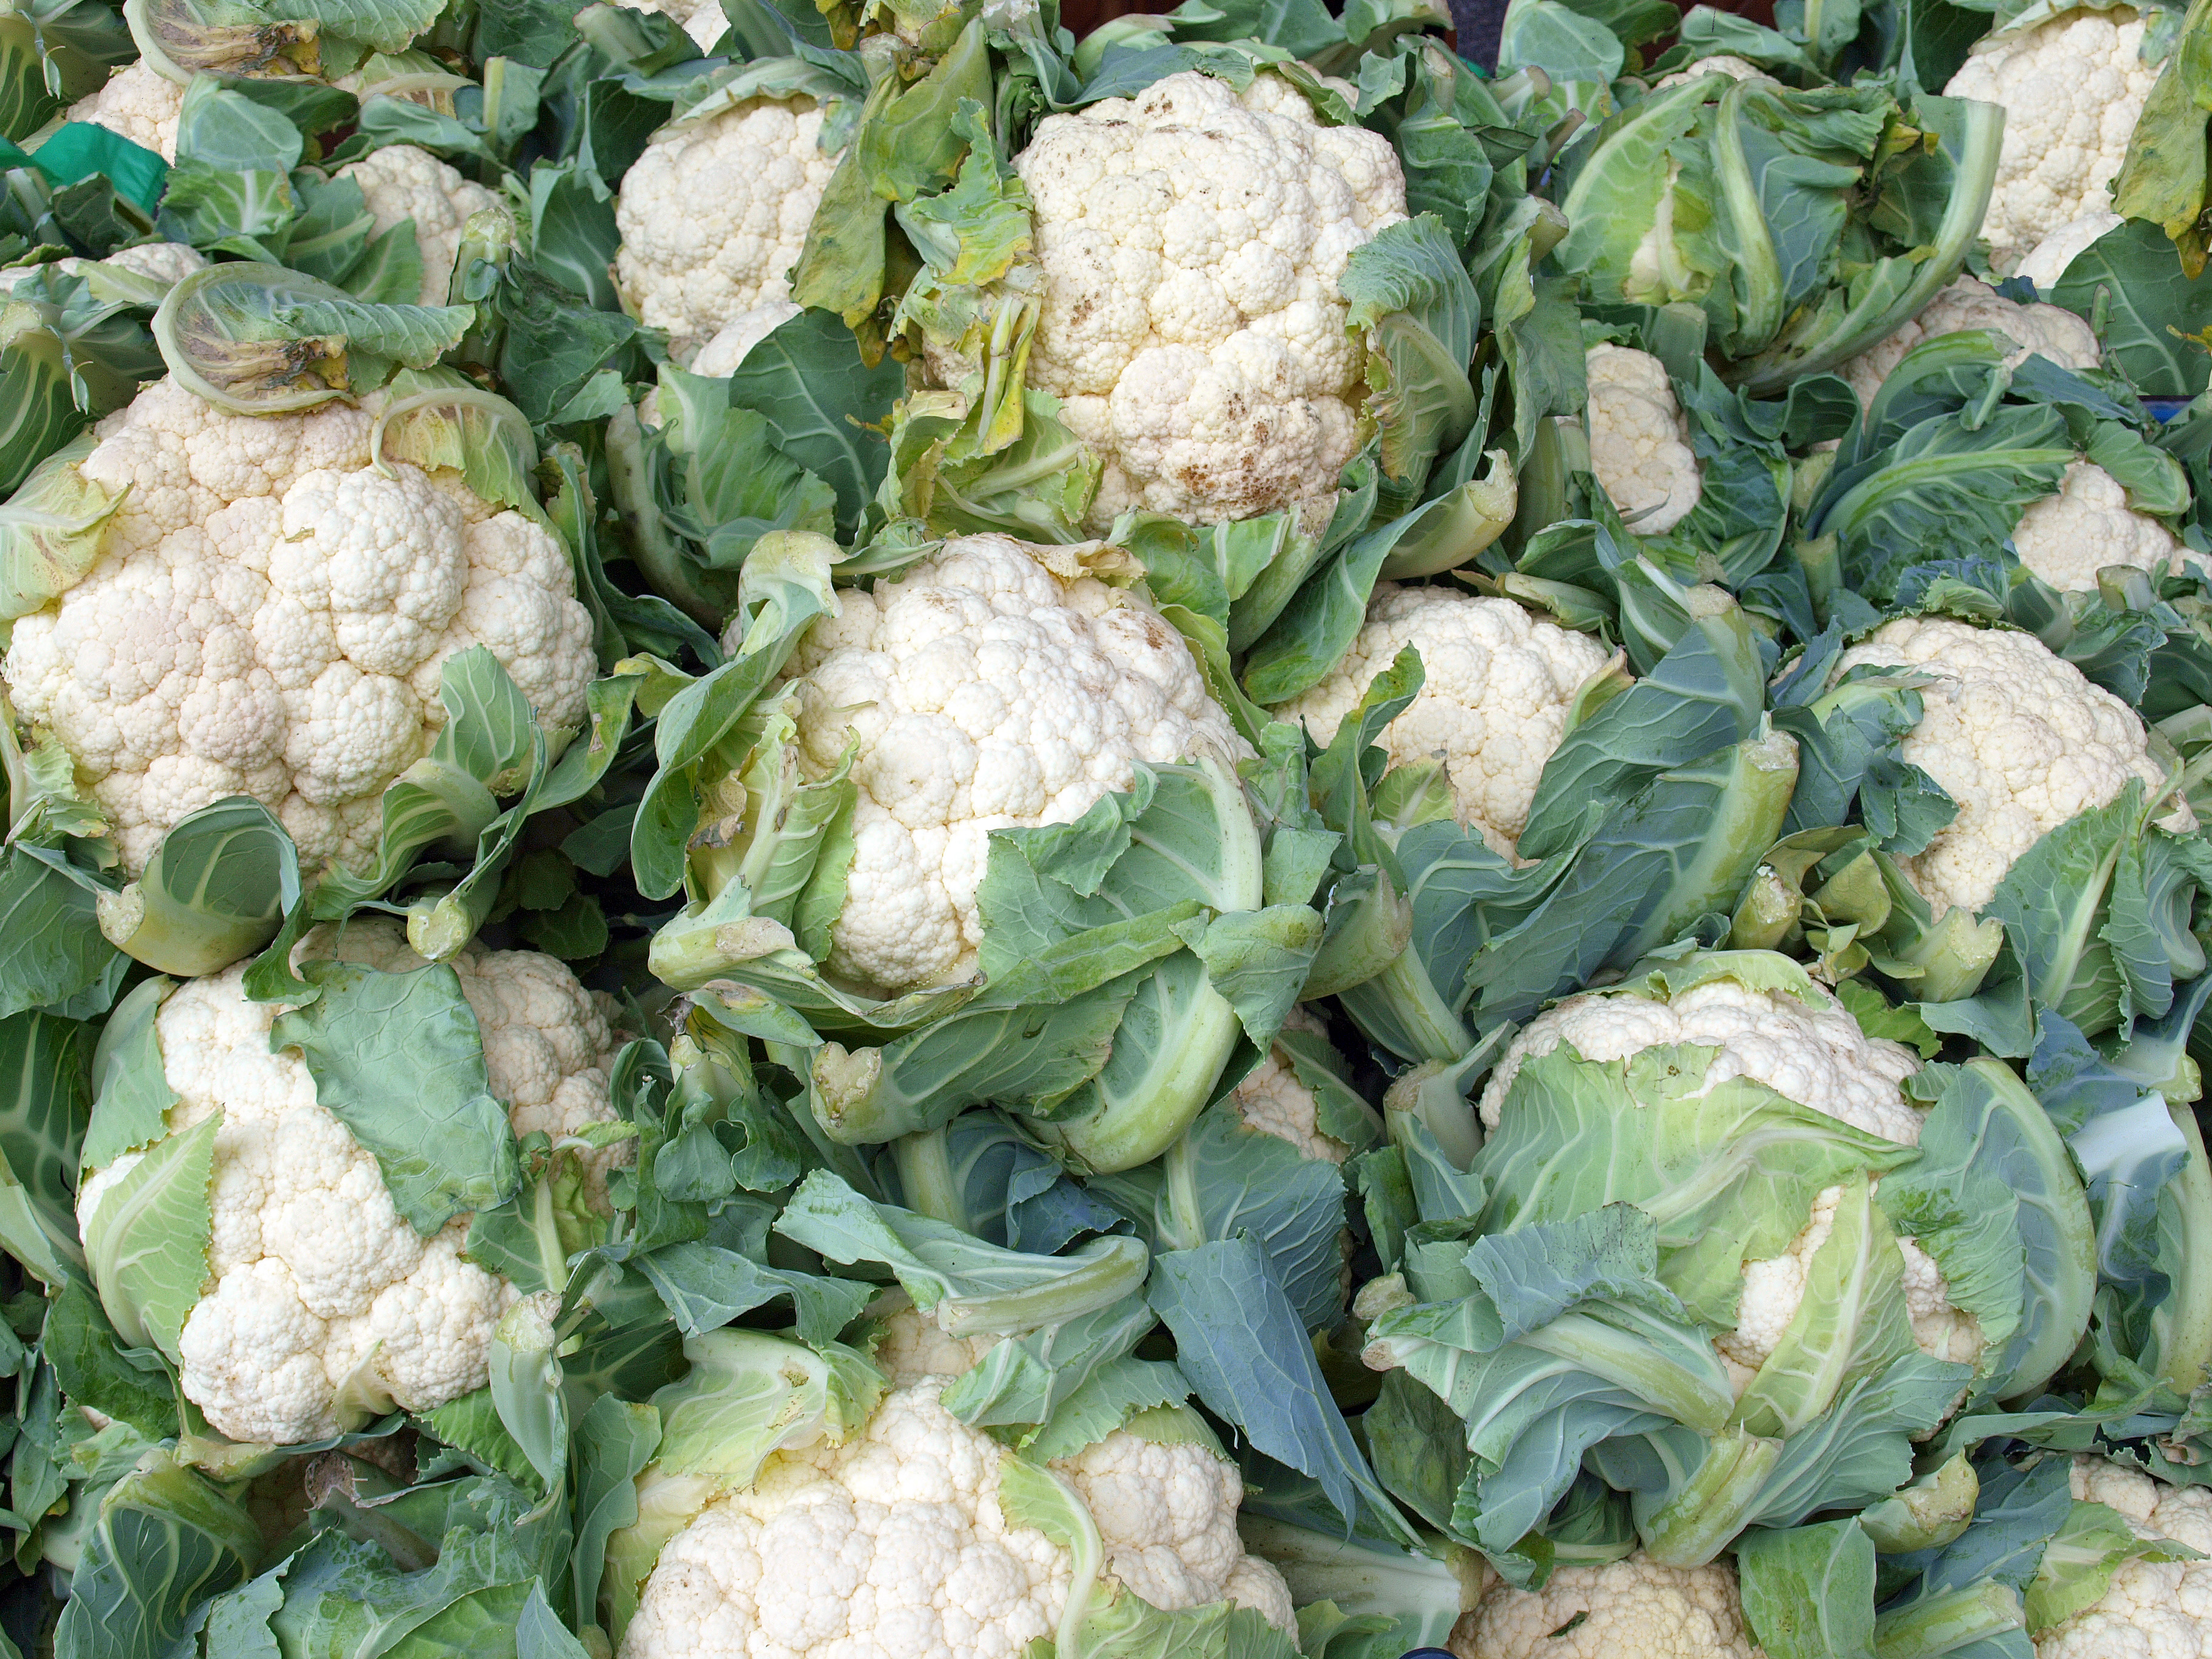
cauliflower, cabbage, vegetables, food, nutrition, cook, cooking, harvest, vegetarian, plant, cruciferous vegetables, leaf vegetable, vegetable, flower, produce